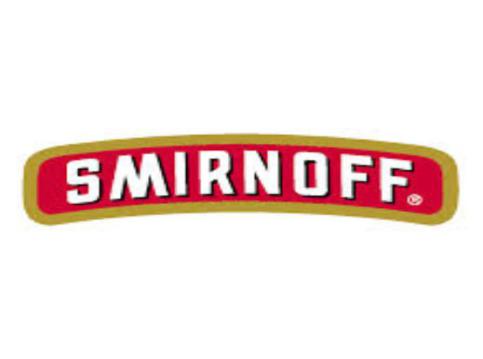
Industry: Food